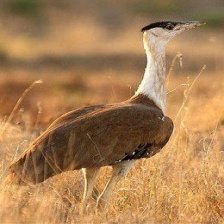
Species: INDIAN BUSTARD
Scientific name: ARDEOTIS NIGRICEPS